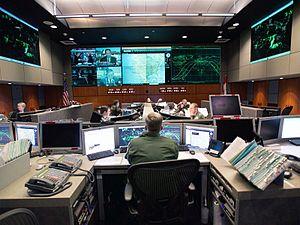
Wargames, ou Jeux de guerre au Québec, est un film américain écrit par Lawrence Lasker et Walter F. Parkes et réalisé par John Badham. Sorti en 1983, il a pour acteurs vedettes Matthew Broderick, Dabney Coleman, John Wood et Ally Sheedy.